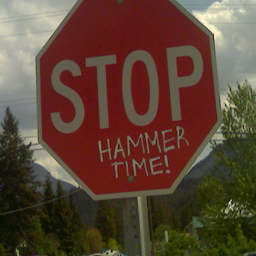
A stop sign with the words Hammer Time written on it.
A red stop sign that reads " Hammer Time " next to a forest.
A stop sign with joke graffiti painted on it.
a stop defaced with the phrase Hammer Time on it
A stop sign with graffiti reading "hammer time."